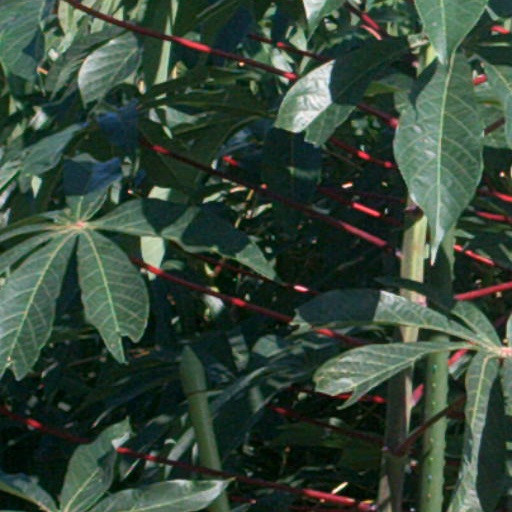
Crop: cassava